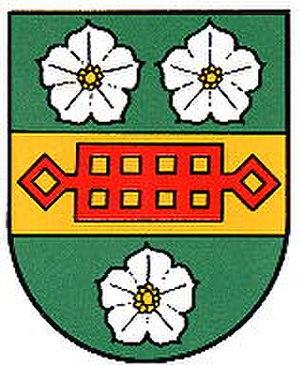
Arnreit est une commune autrichienne du district de Rohrbach en Haute-Autriche.